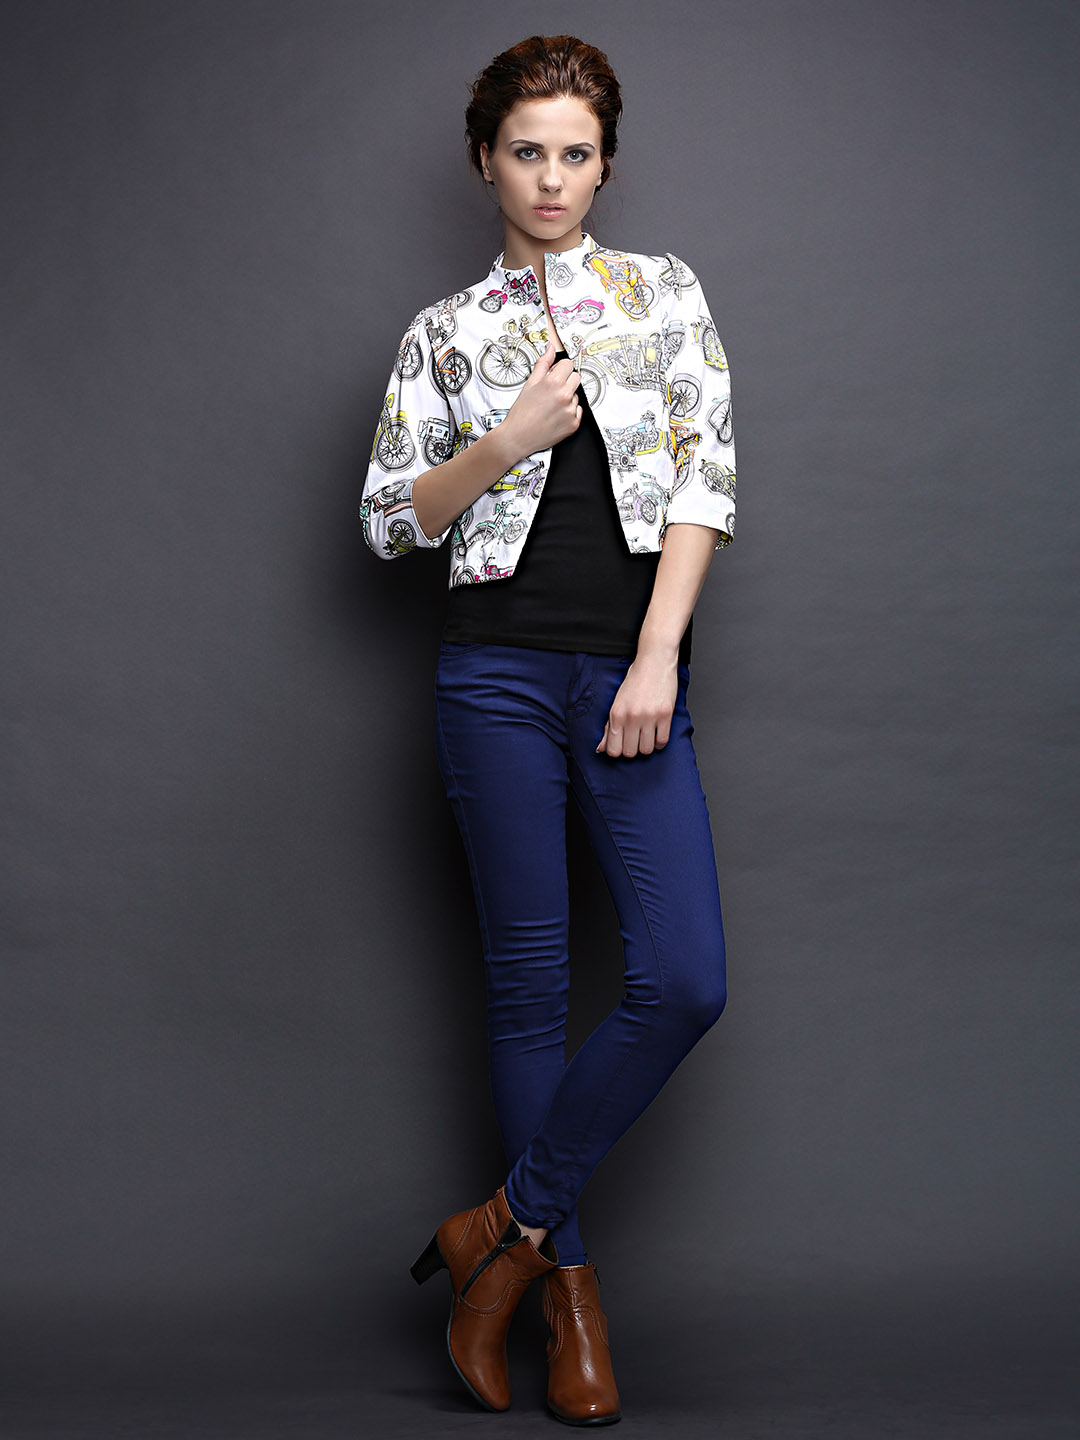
Lee Men Blue Chicago Fit Jeans
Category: Apparel / Bottomwear / Jeans
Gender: Men
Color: Blue
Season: Summer 2017
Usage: Casual